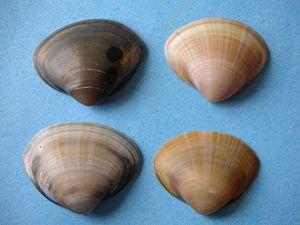
Les fruits de mer sont un nom donné aux animaux invertébrés marins comestibles. Dans l'acception la plus usuelle, il s'agit d'une grande variété d'organismes marins, à l'exception des poissons et des mammifères.